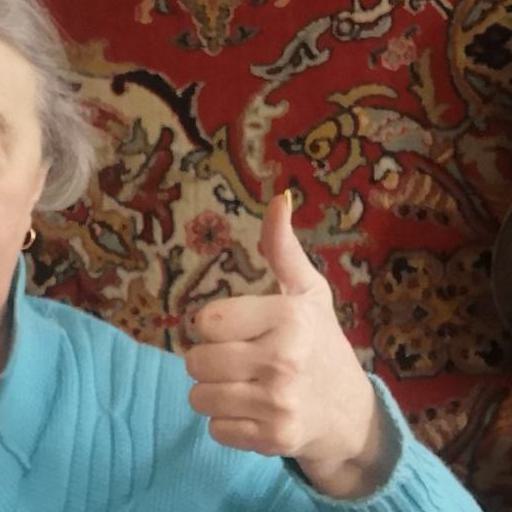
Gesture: like